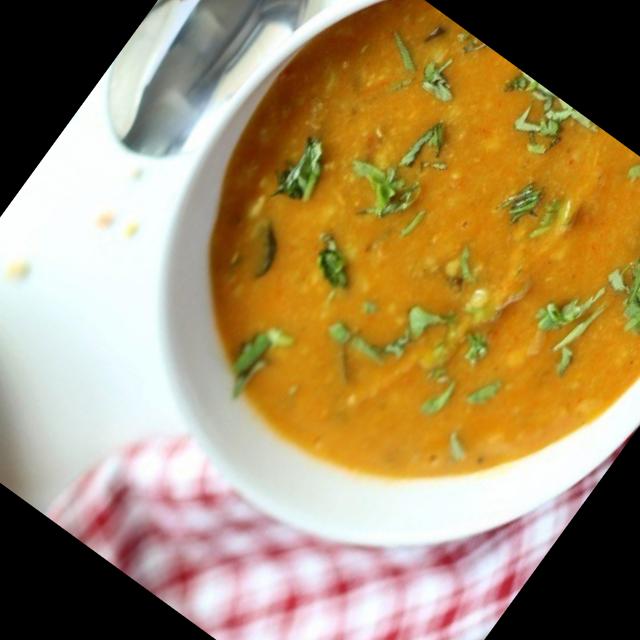
Dish: dal_makhani